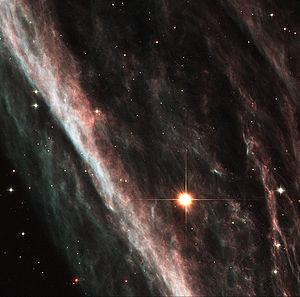
NGC 2736 est un rémanent de supernova située dans la constellation des Voiles à environ 815 années-lumière de la Voie lactée. Elle a été découverte par l'astronome britannique John Herschel en 1835.